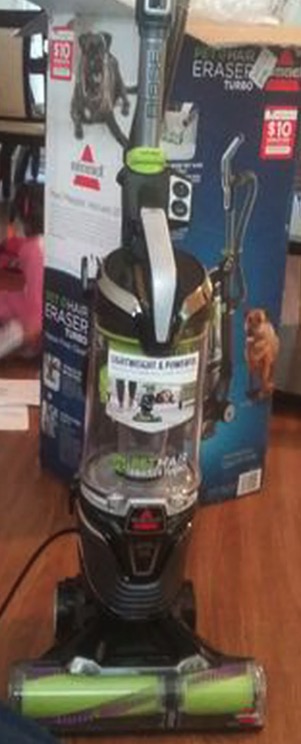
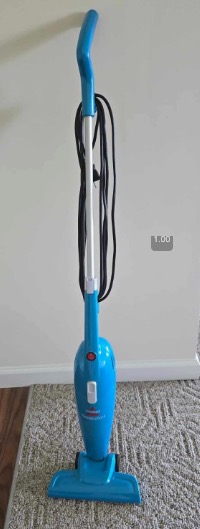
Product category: items_vacuum
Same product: no